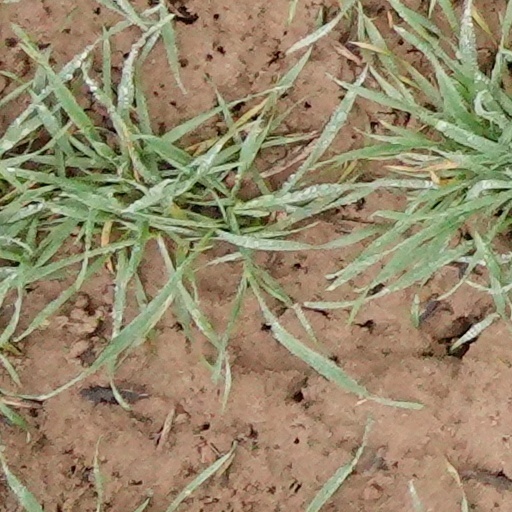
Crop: wheat